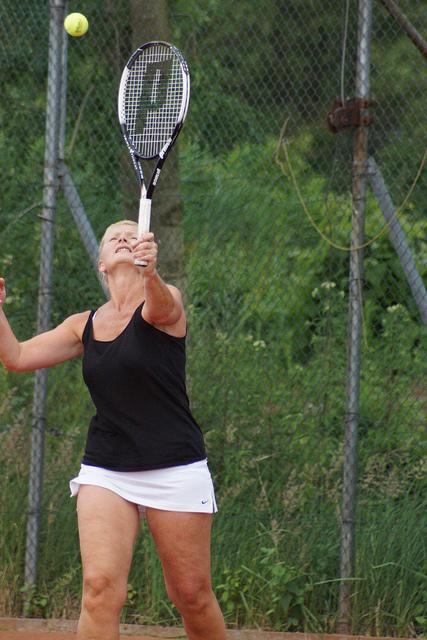
một nữ vận động viên tennis đang chuẩn bị phát bóng